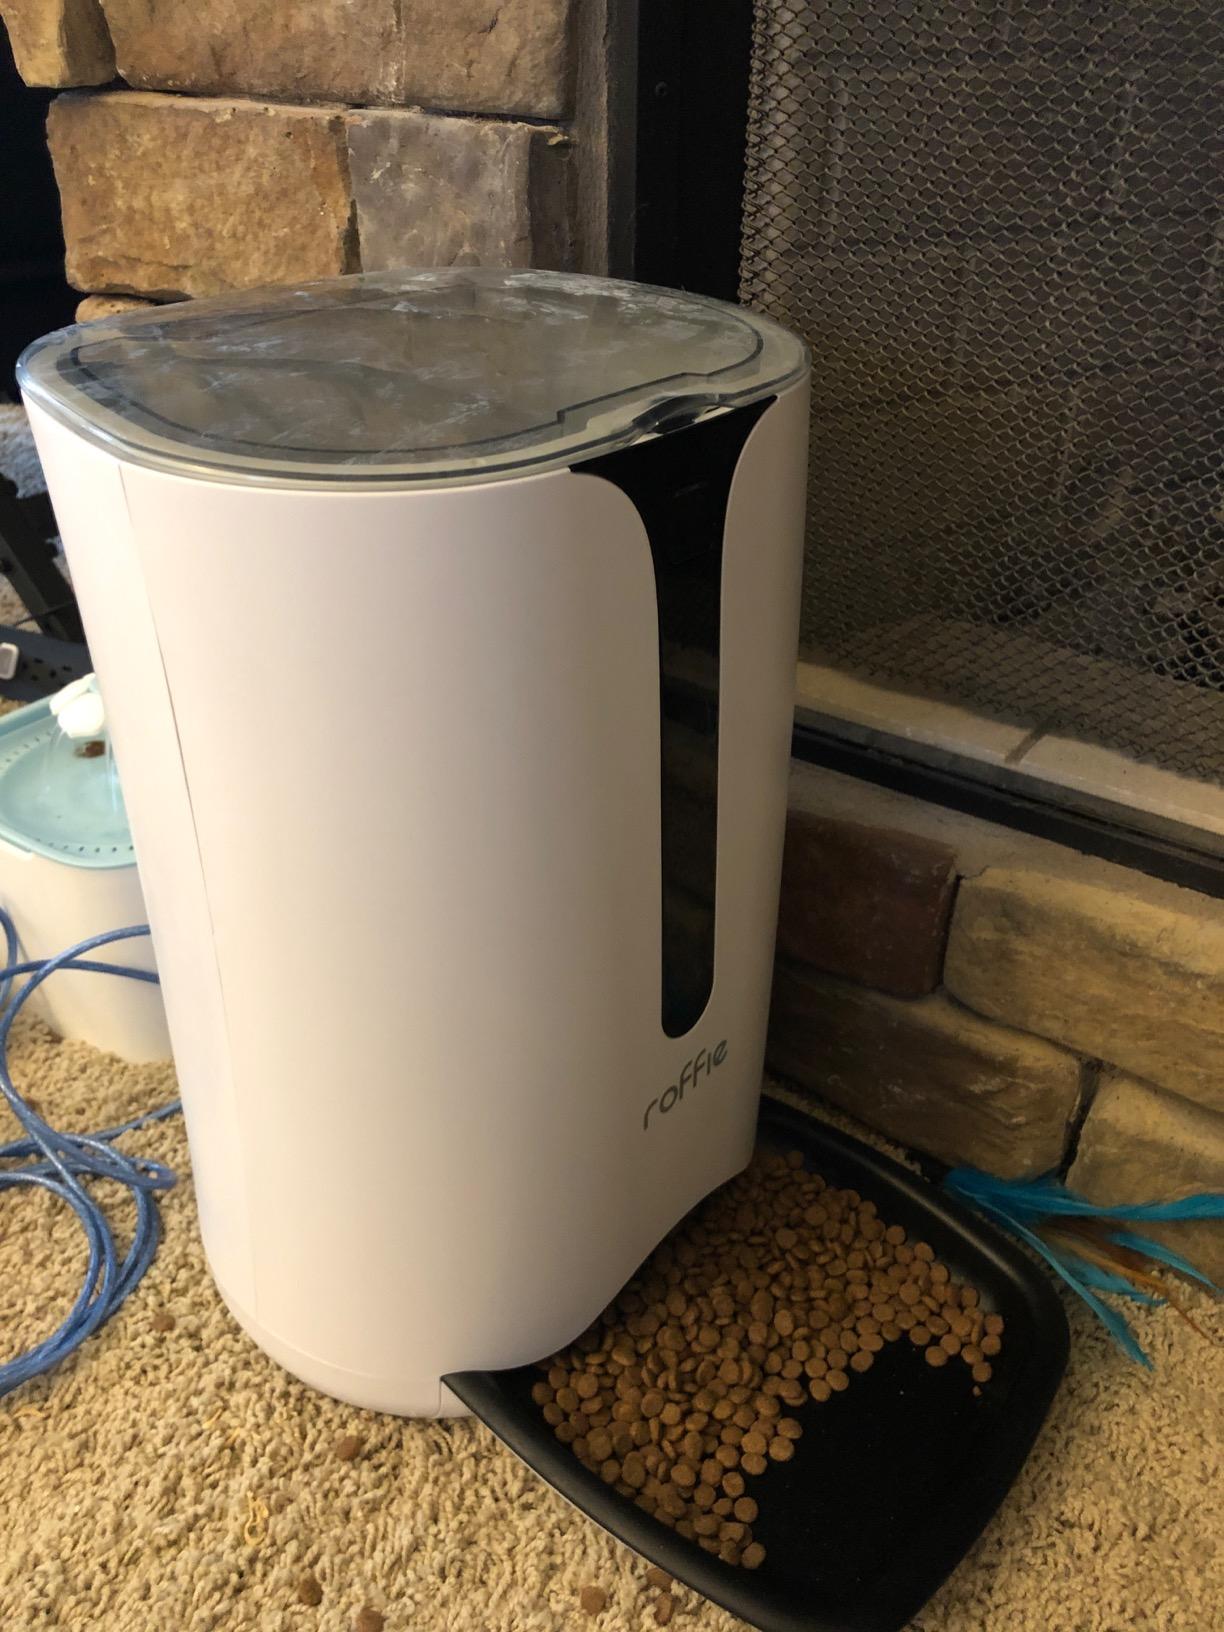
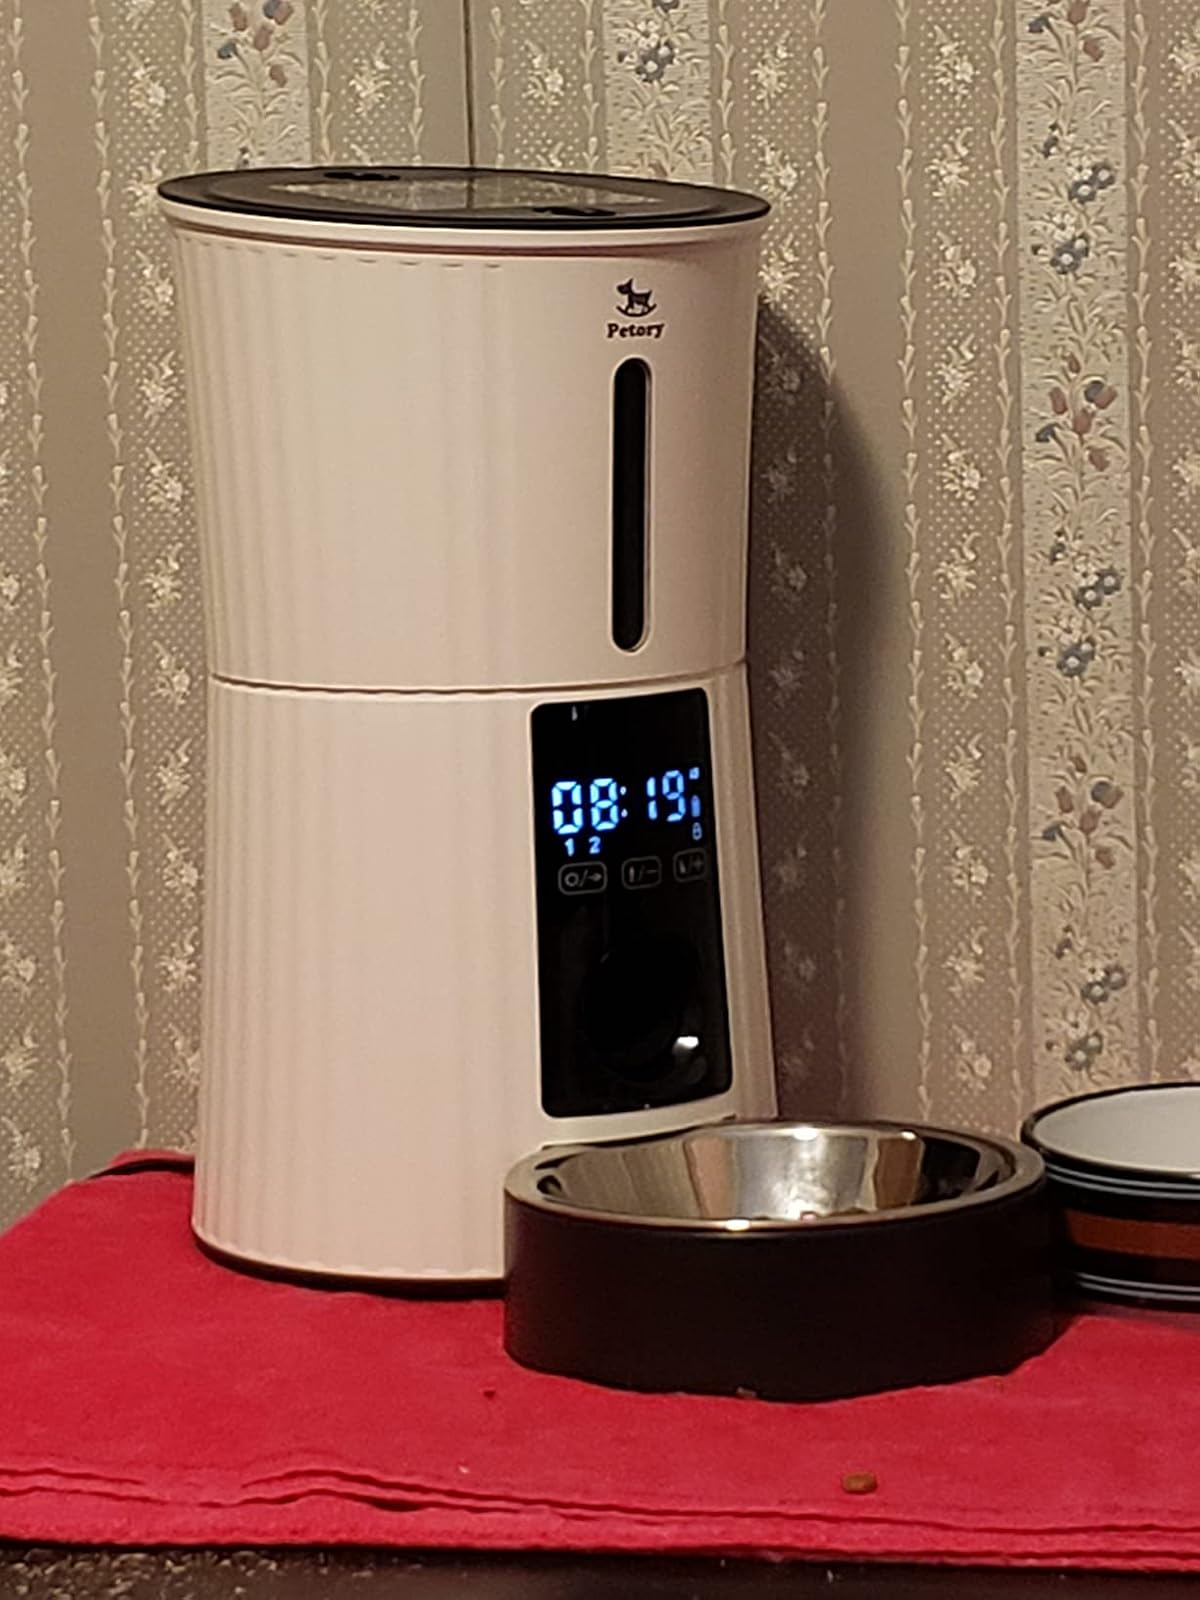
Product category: items_feeder
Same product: no